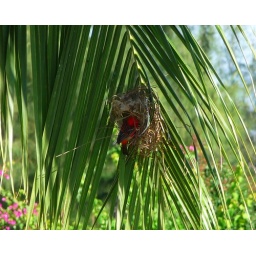
Red bird nesting in the coconut palm tree